Depopulation of the Great Plains

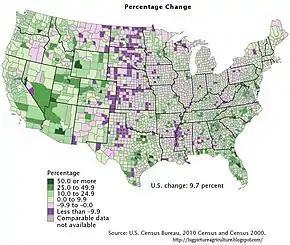
The purple areas on the map indicate counties losing population between 2000 and 2010. Most are on the Great Plains.

Definitions vary as to what land comprises the Great Plains. The entire states of Kansas, Nebraska, South Dakota, and North Dakota are often considered part of the Great Plains. The Great Plains extend to parts of six additional states: Texas, Oklahoma, New Mexico, Colorado, Wyoming, and Montana. The eastern boundary is about 97 degrees W longitude and the Plains extend westward to the Rocky Mountains and southward from the border with Canada to the approximate latitude of Austin, Texas. A somewhat more restrictive definition by the U.S. Census Bureau gives a total area of the Great Plains in the United States as , 18 percent of the area of the entire United States.